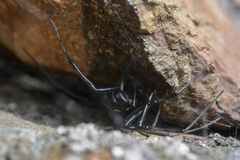
Species: Lactrodectus_hesperus